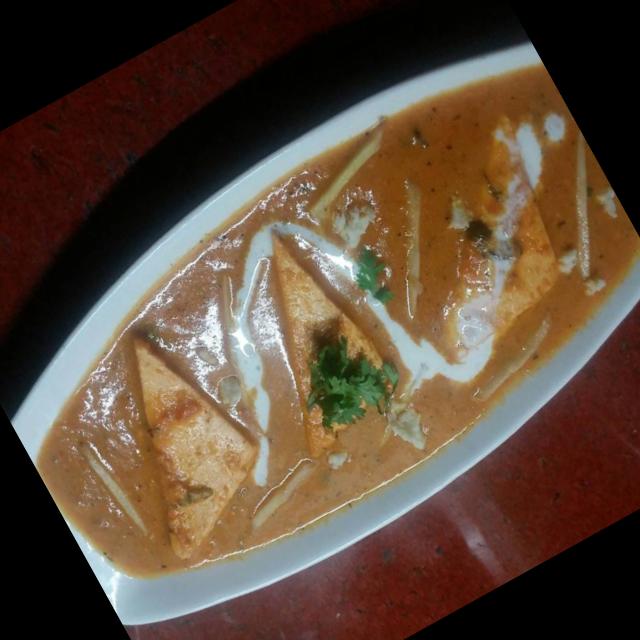
Dish: shahi_paneer